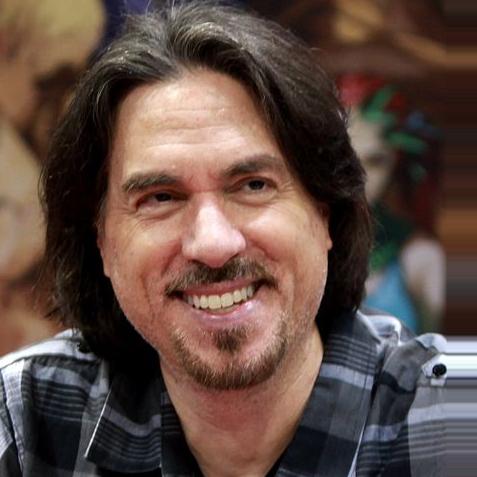
Age: 54